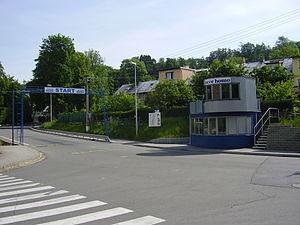
La course de côte de l'Ecce Homo ou course de côte de Šternberk est une compétition automobile tchèque disputée en Moravie pour voitures de course et – autrefois – motocyclettes, dans la région d'Olomouc sur les pentes du massif de Jeseniky, recouvert de champs et dominé par le Château de Sternberg. Le nom de la course vient du fait que plusieurs statues du christ jalonnent le parcours, jusqu'au sommet. Avec les montées du Mont Washington et de Shelsley Walsh, elle est l'une des plus anciennes courses de la spécialité encore en activité.